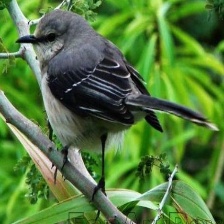
Species: BLUE GRAY GNATCATCHER
Scientific name: POLIOPTILA CAERULEA